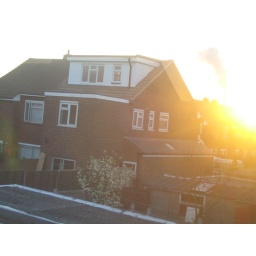
My first morning in Enfield. View from Kat's bedroom window